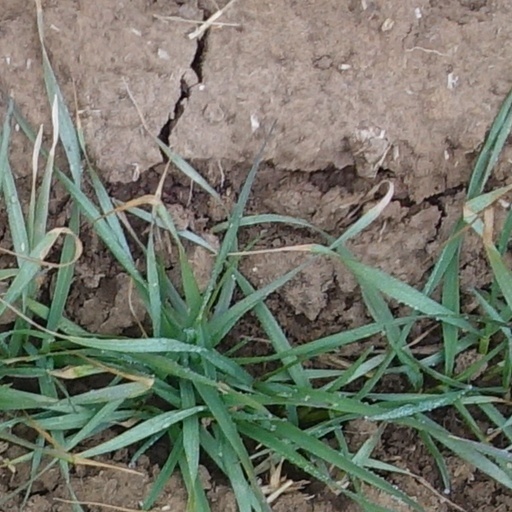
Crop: wheat